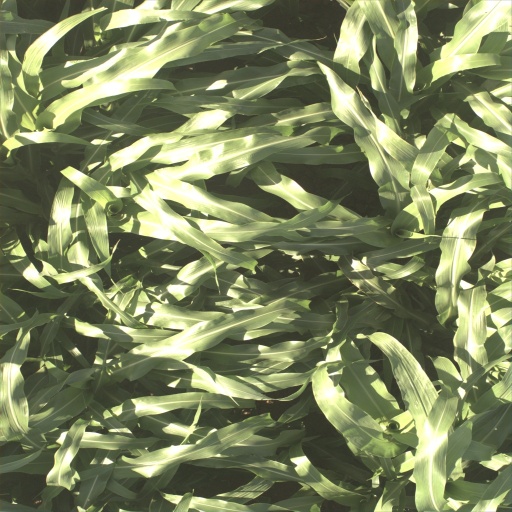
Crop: sorghum